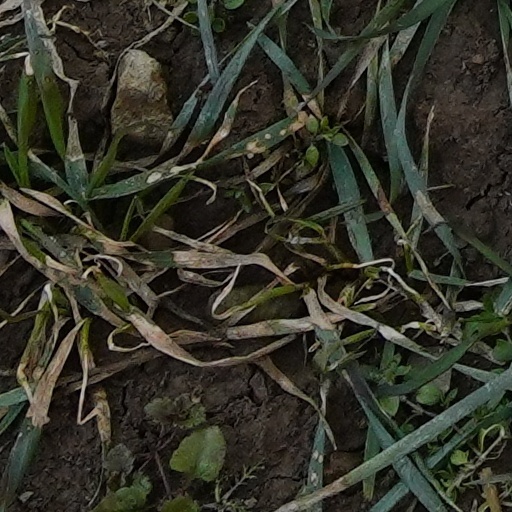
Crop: wheat